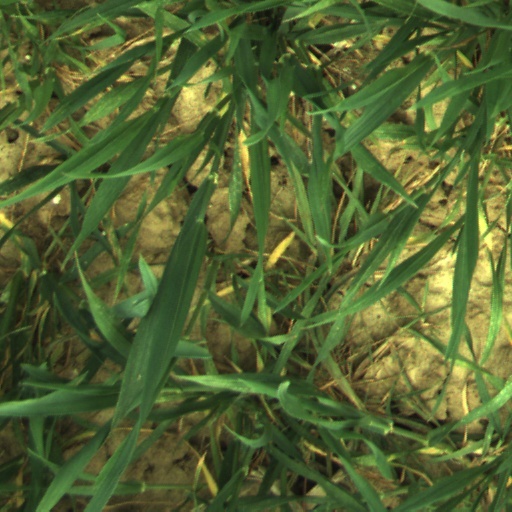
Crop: wheat